World War II by country

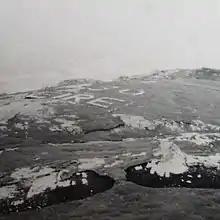
An "Eire" sign placed on the coast to warn aircraft that they were in the airspace of neutral Ireland

The Gambia Colony and Protectorate was ruled by Britain. In 1939 its military, the Gambia Company, was expanded into the Gambia Regiment, with a strength of two battalions from 1941. It fought in the Burma campaign. The colony also formed an Auxiliary Police, who, among other things, helped to enforce blackouts in Bathurst. The Gambia itself was home to RAF Bathurst, a flying boat base, and RAF Yundum, an air force station, which became the country's first airport. HMS "Melampus", a shore base, was based at Bathurst for some of the war, and in 1942, a light cruiser named was launched, which maintained ties to the colony until it was decommissioned in 1960. The Gambia was home to a succession of wartime British General Hospitals. In 1943, Franklin D. Roosevelt stopped overnight in Bathurst en route to and from the Casablanca Conference. This marked the first visit to the African continent by a sitting US president. After the war, attention turned to economic and political reform in the colony, such as decreasing its reliance on the groundnut, which made up almost 100% of its exports.